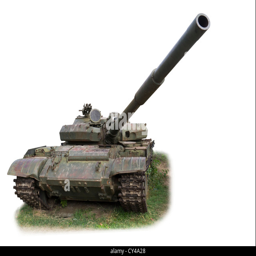
the dead tank grown into the earth